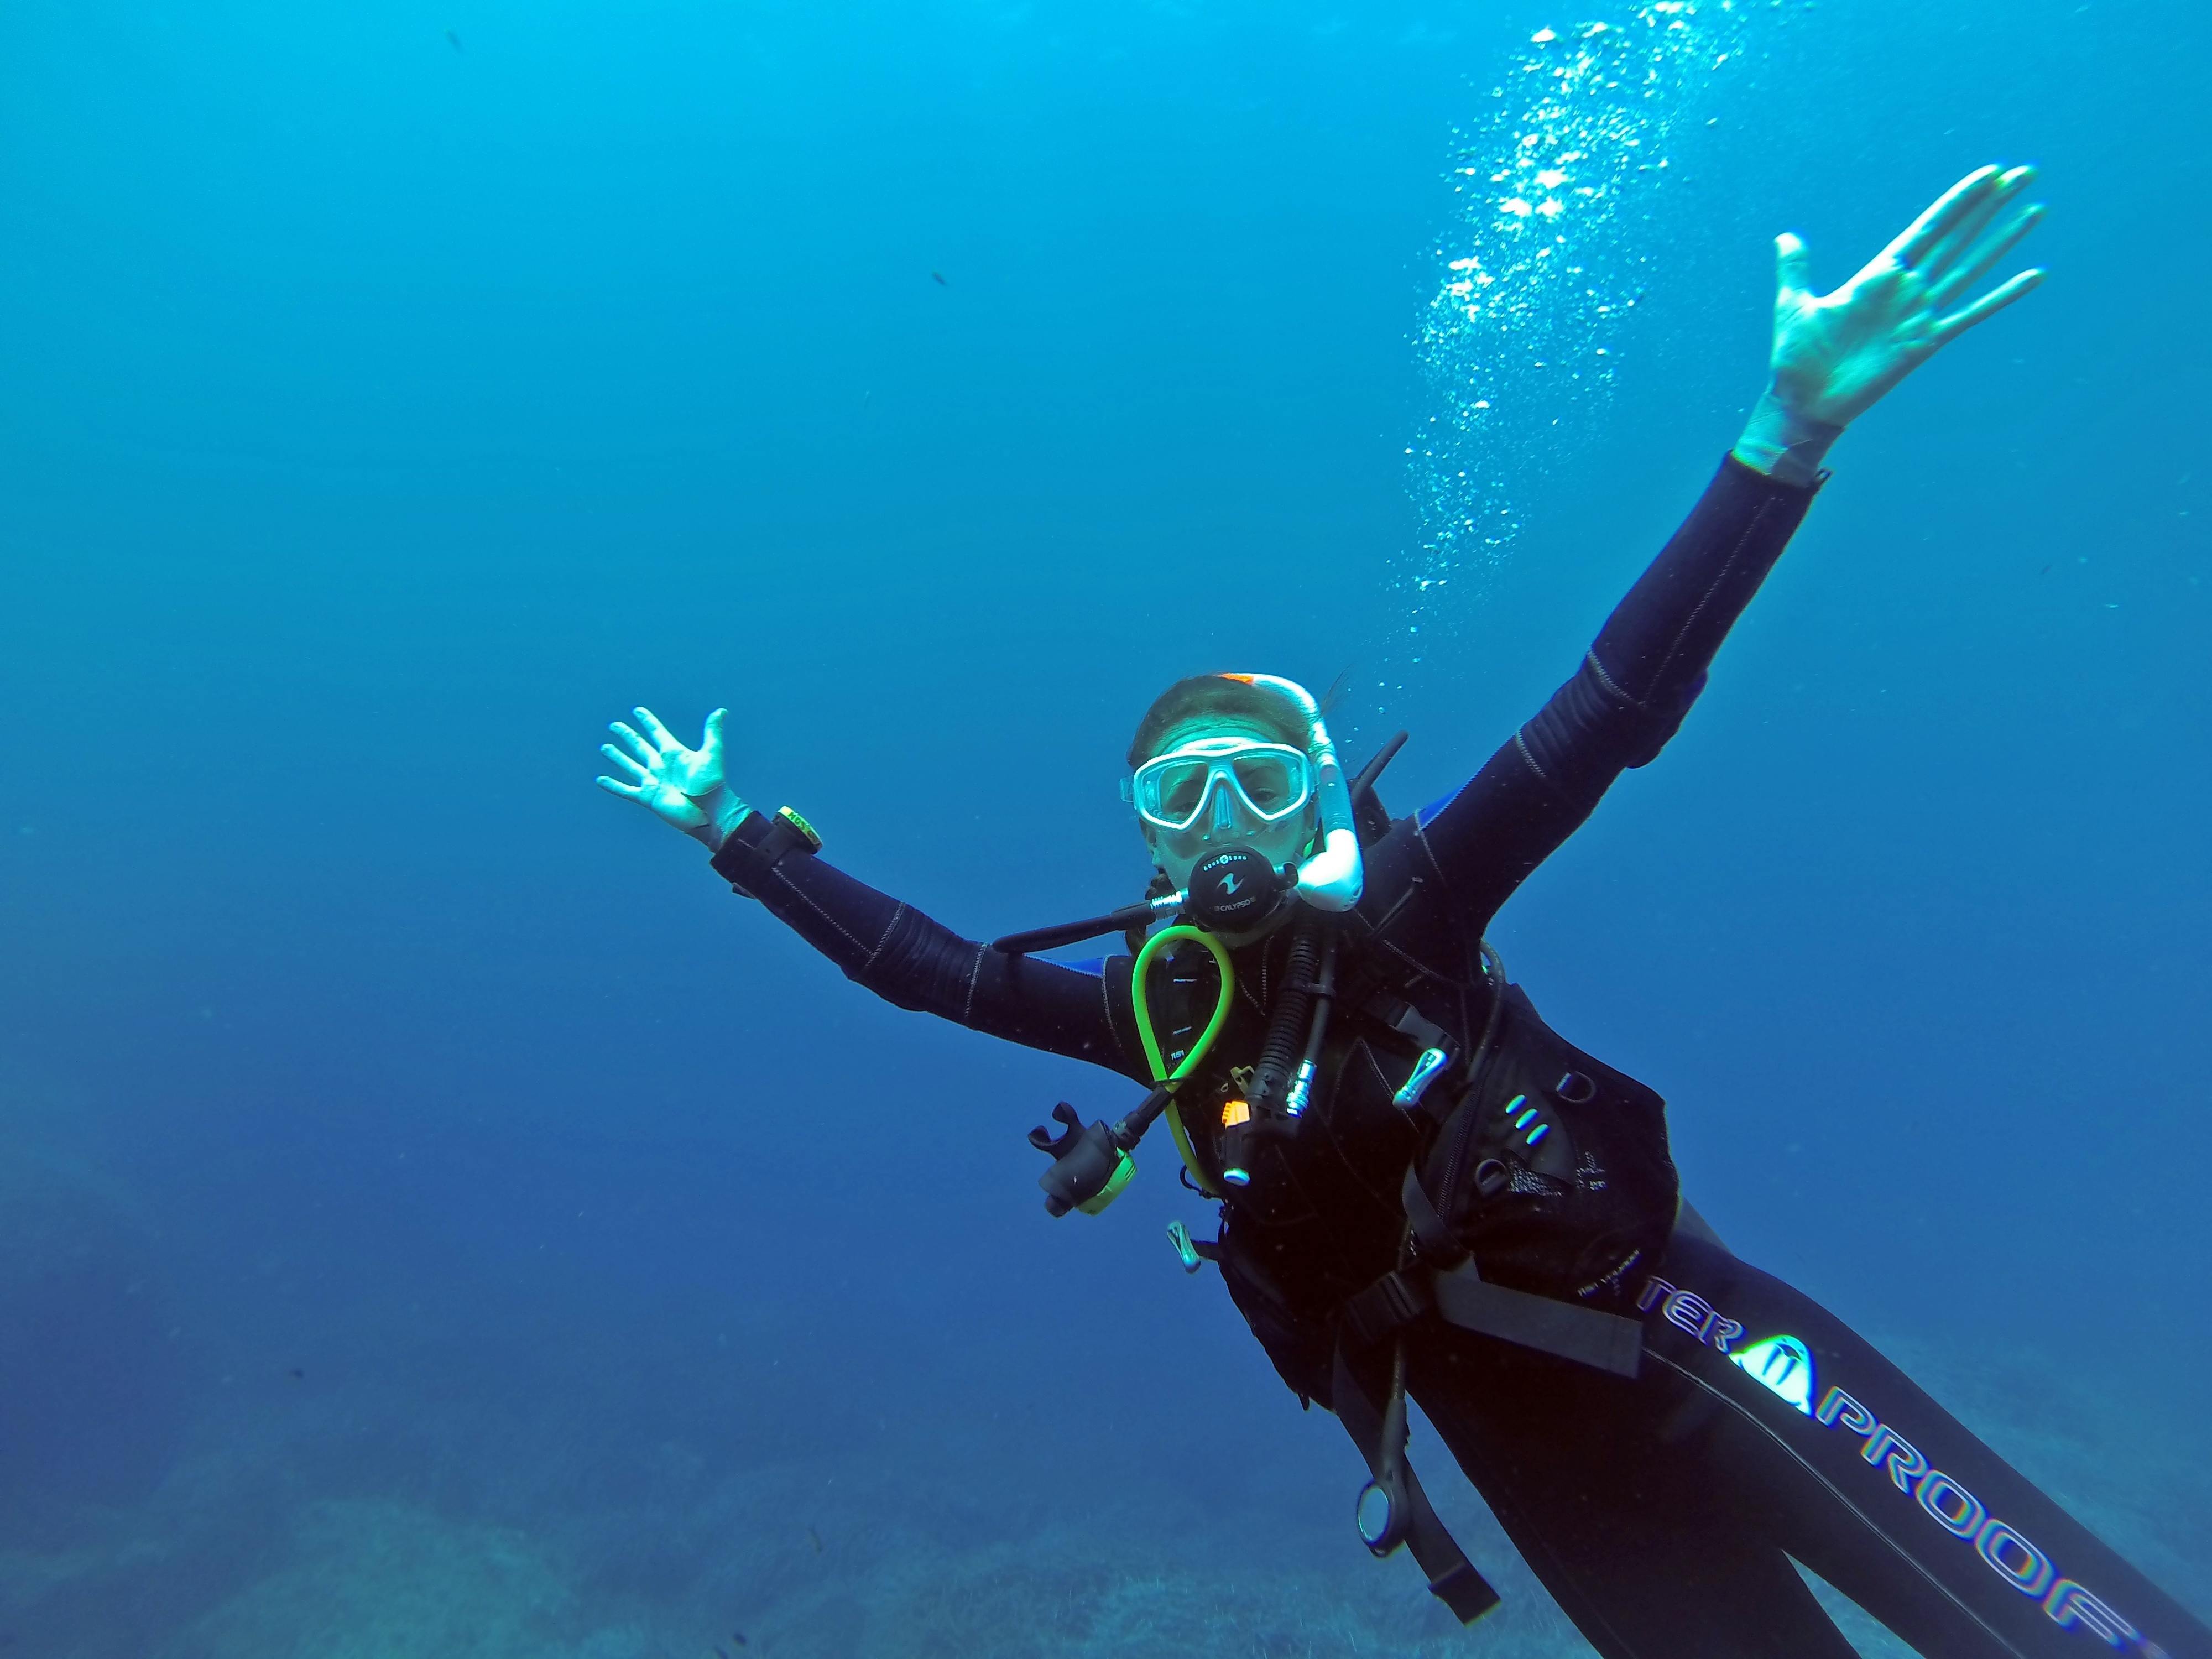
sea, water, nature, ocean, girl, sunshine, woman, sport, sunlight, air, adventure, summer, vacation, travel, recreation, diving, female, underwater, mediterranean, equipment, tropical, biology, lagoon, blue, aquatic, rocky, extreme sport, tourism, lifestyle, leisure, healthy, activity, reef, freediving, scuba diver, sunny, mask, diver, fun, turquoise, sports, wetsuit, deep, azure, marine, climate, limestone, summertime, malta, maritime, fins, active, scuba, adult, buoyancy, maltese, gozo, water sport, scuba diving, aqualung, comino, outdoor recreation, padi, regulator, nitrox, scuba cylinder, cirkewwa, bcd, buoyancy control device, neoprene, marine biology, underwater diving, divemaster